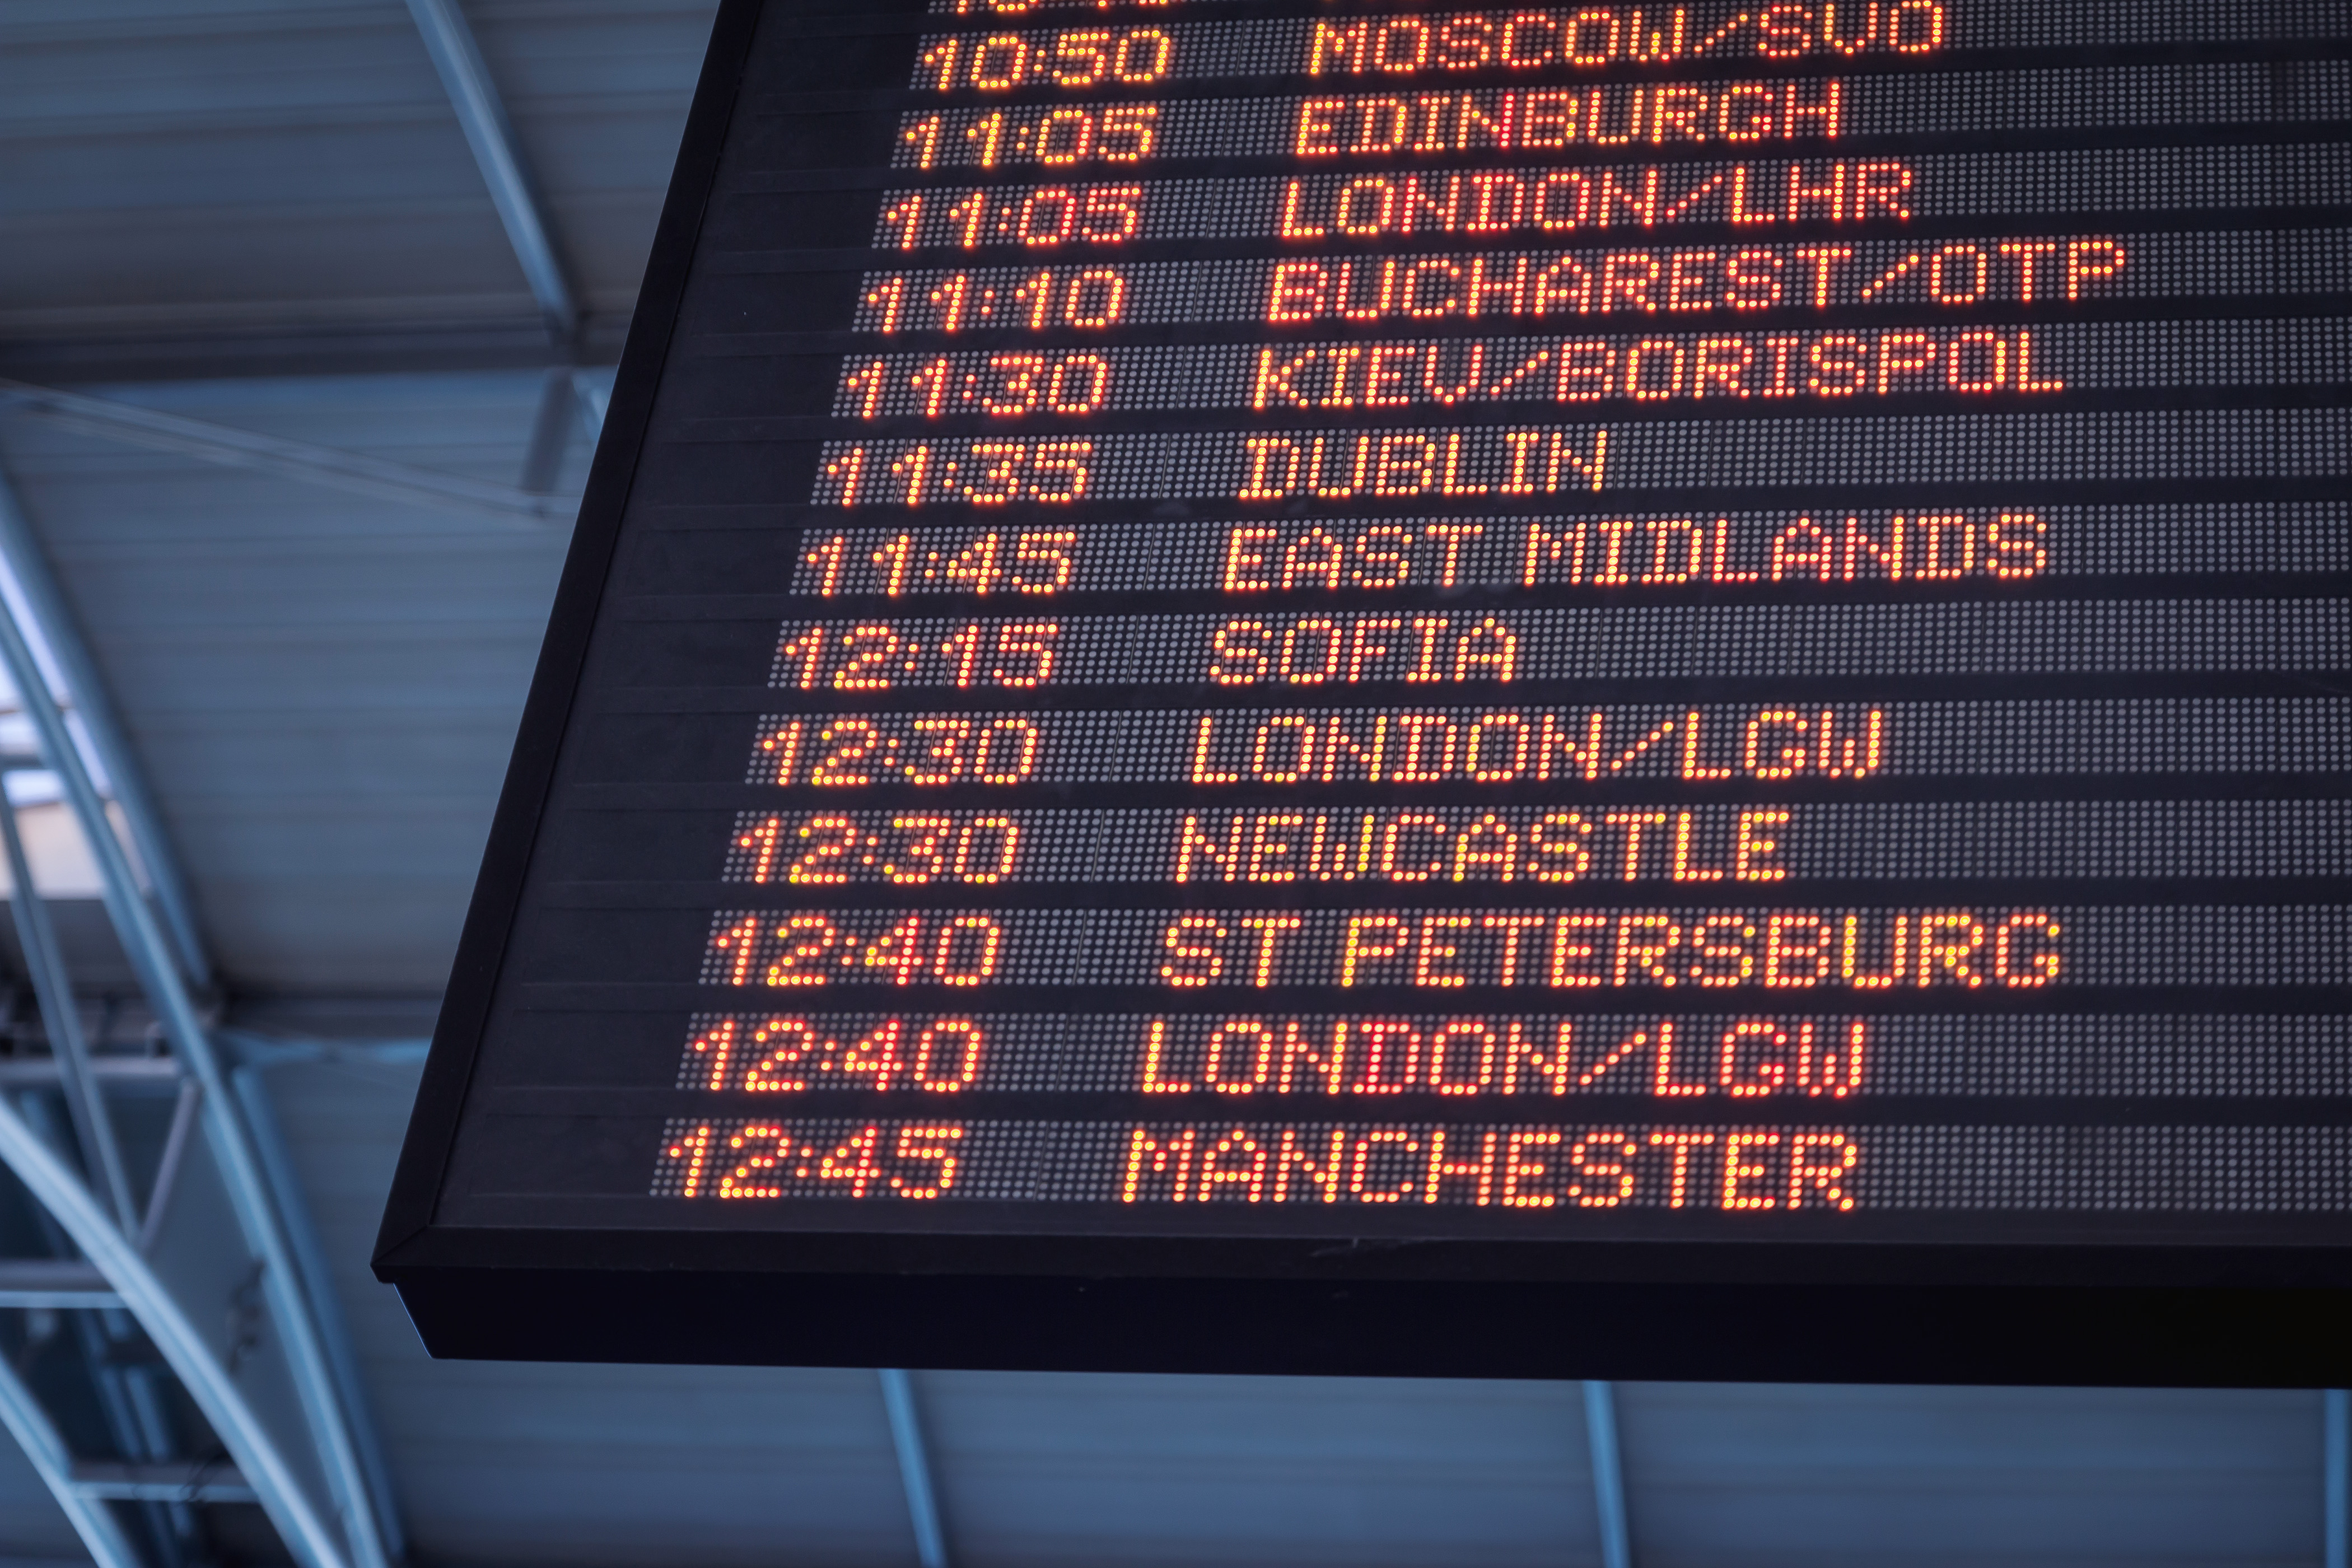
board, airport, travel, sign, signage, brand, font, design, text, traveling, screenshot, display device